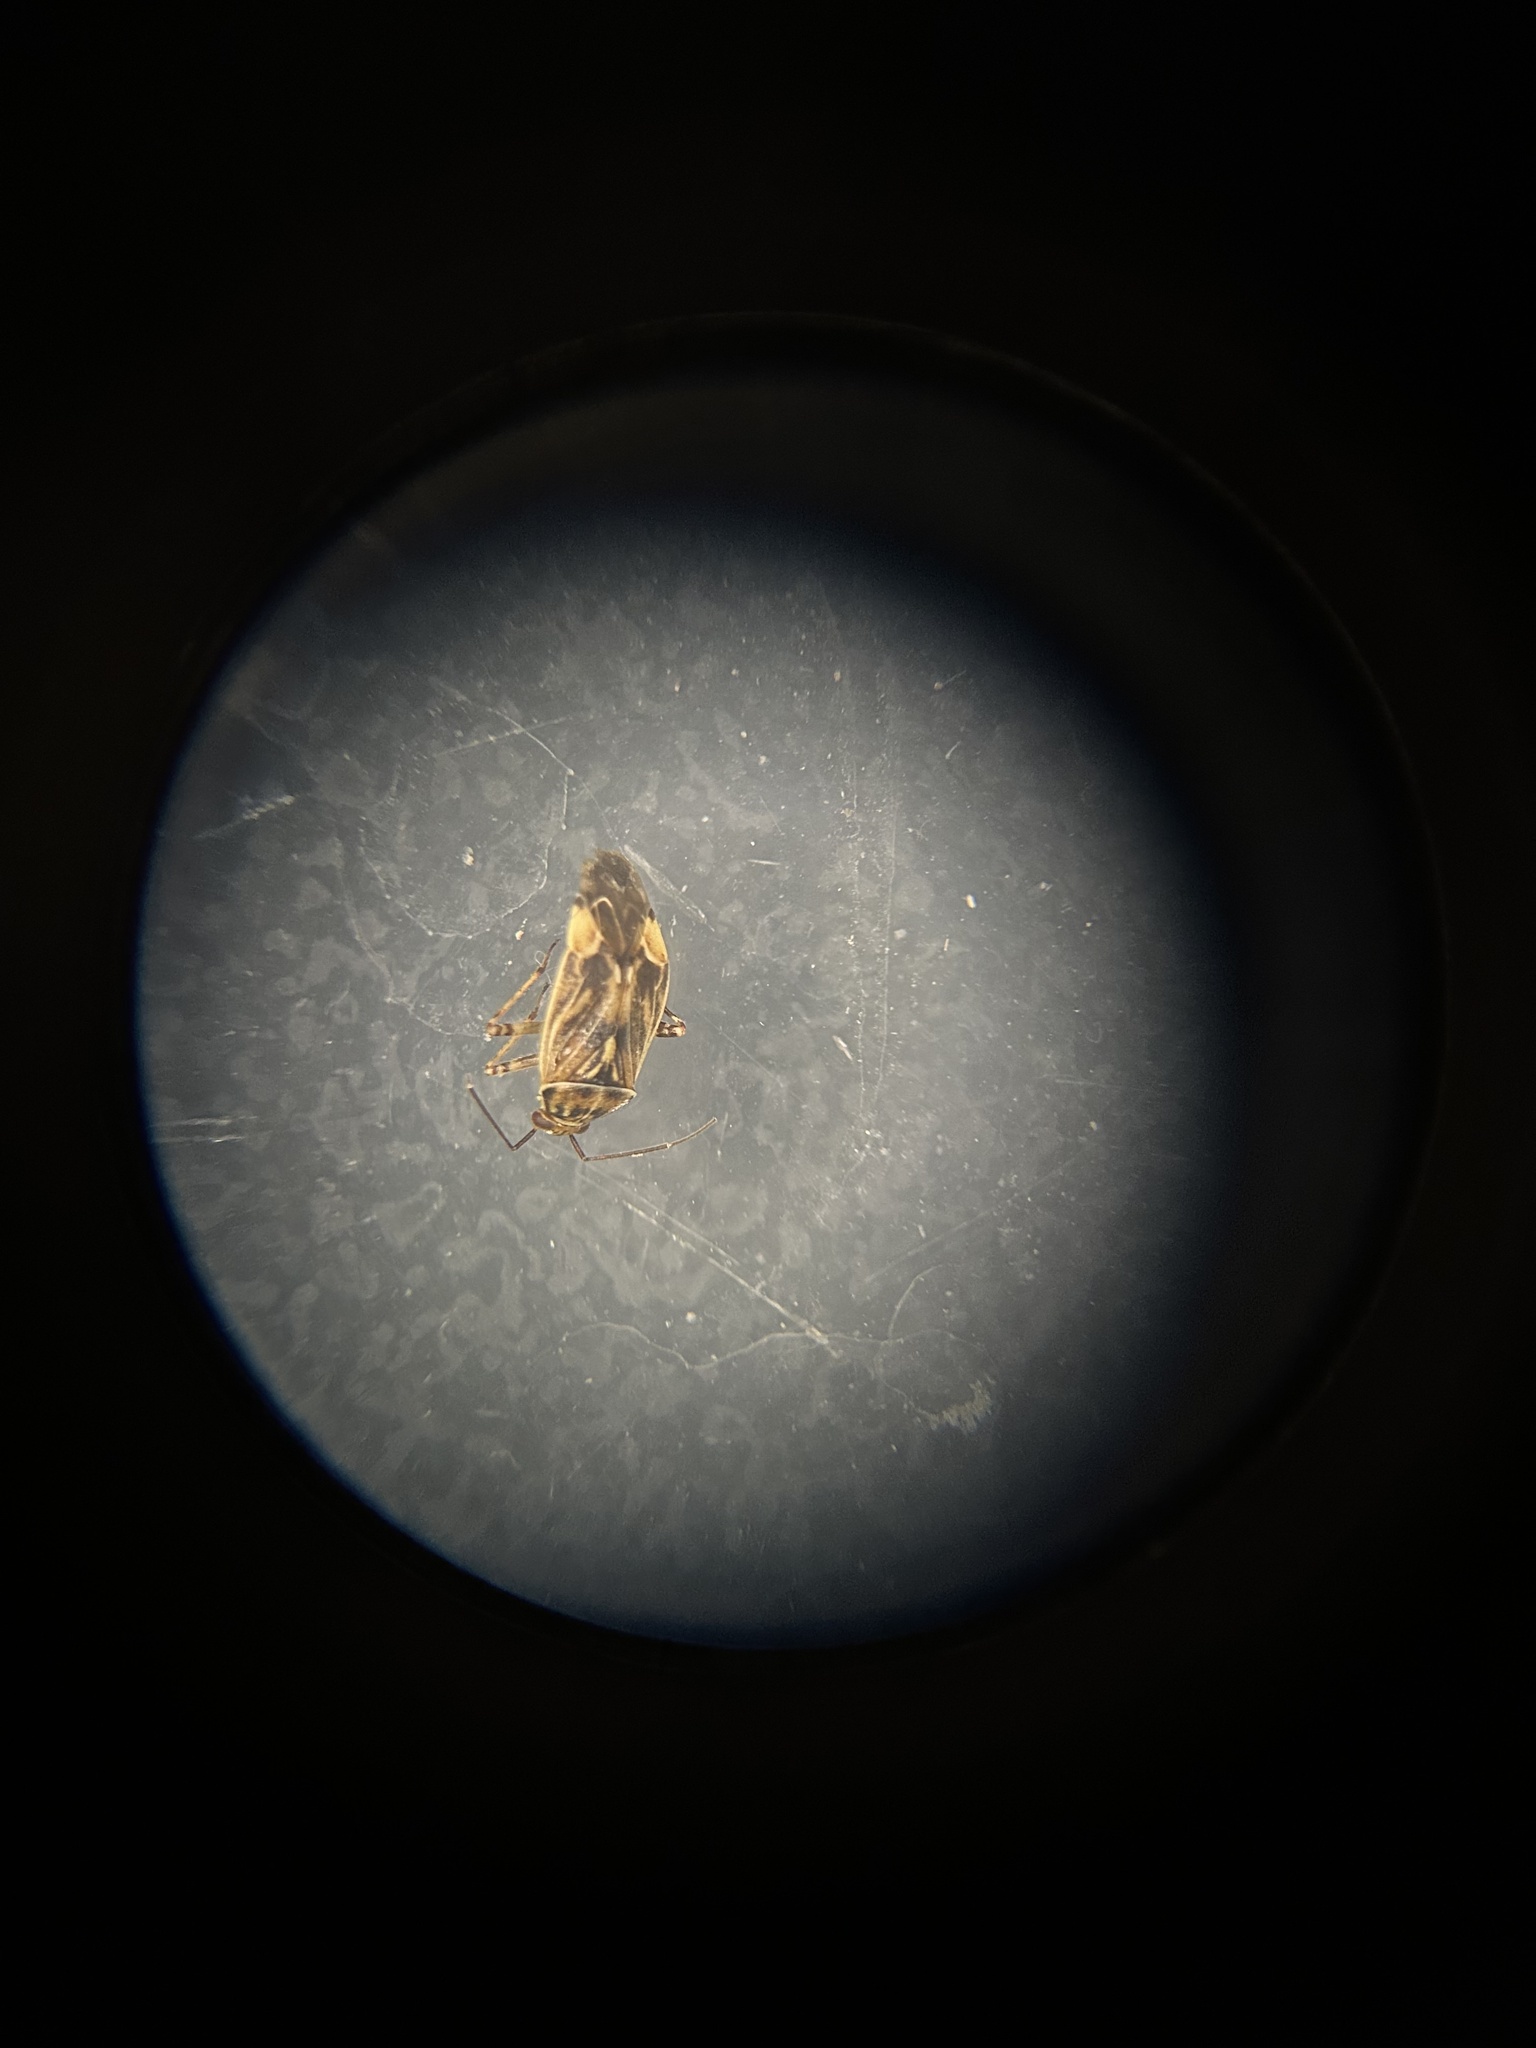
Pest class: lygus_bug